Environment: real
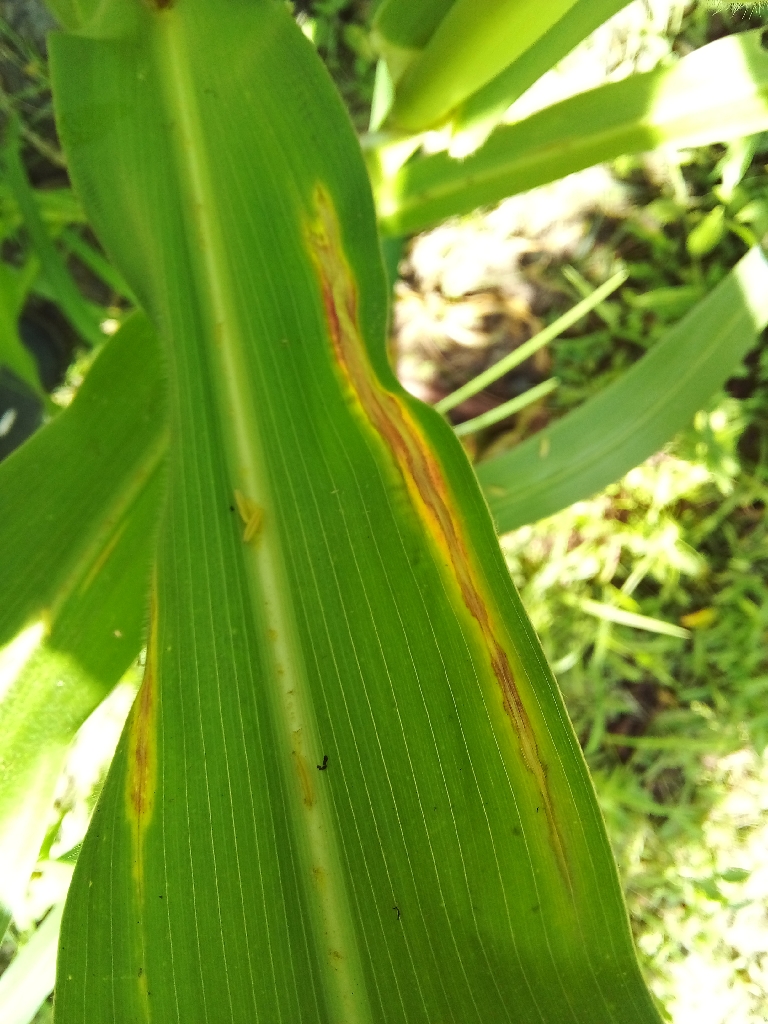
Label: northern_corn_leaf_blight